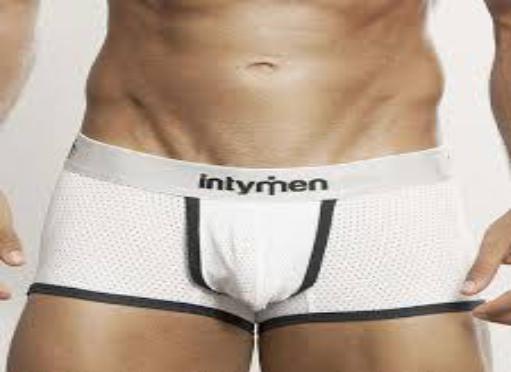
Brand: Intymen
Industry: Clothes